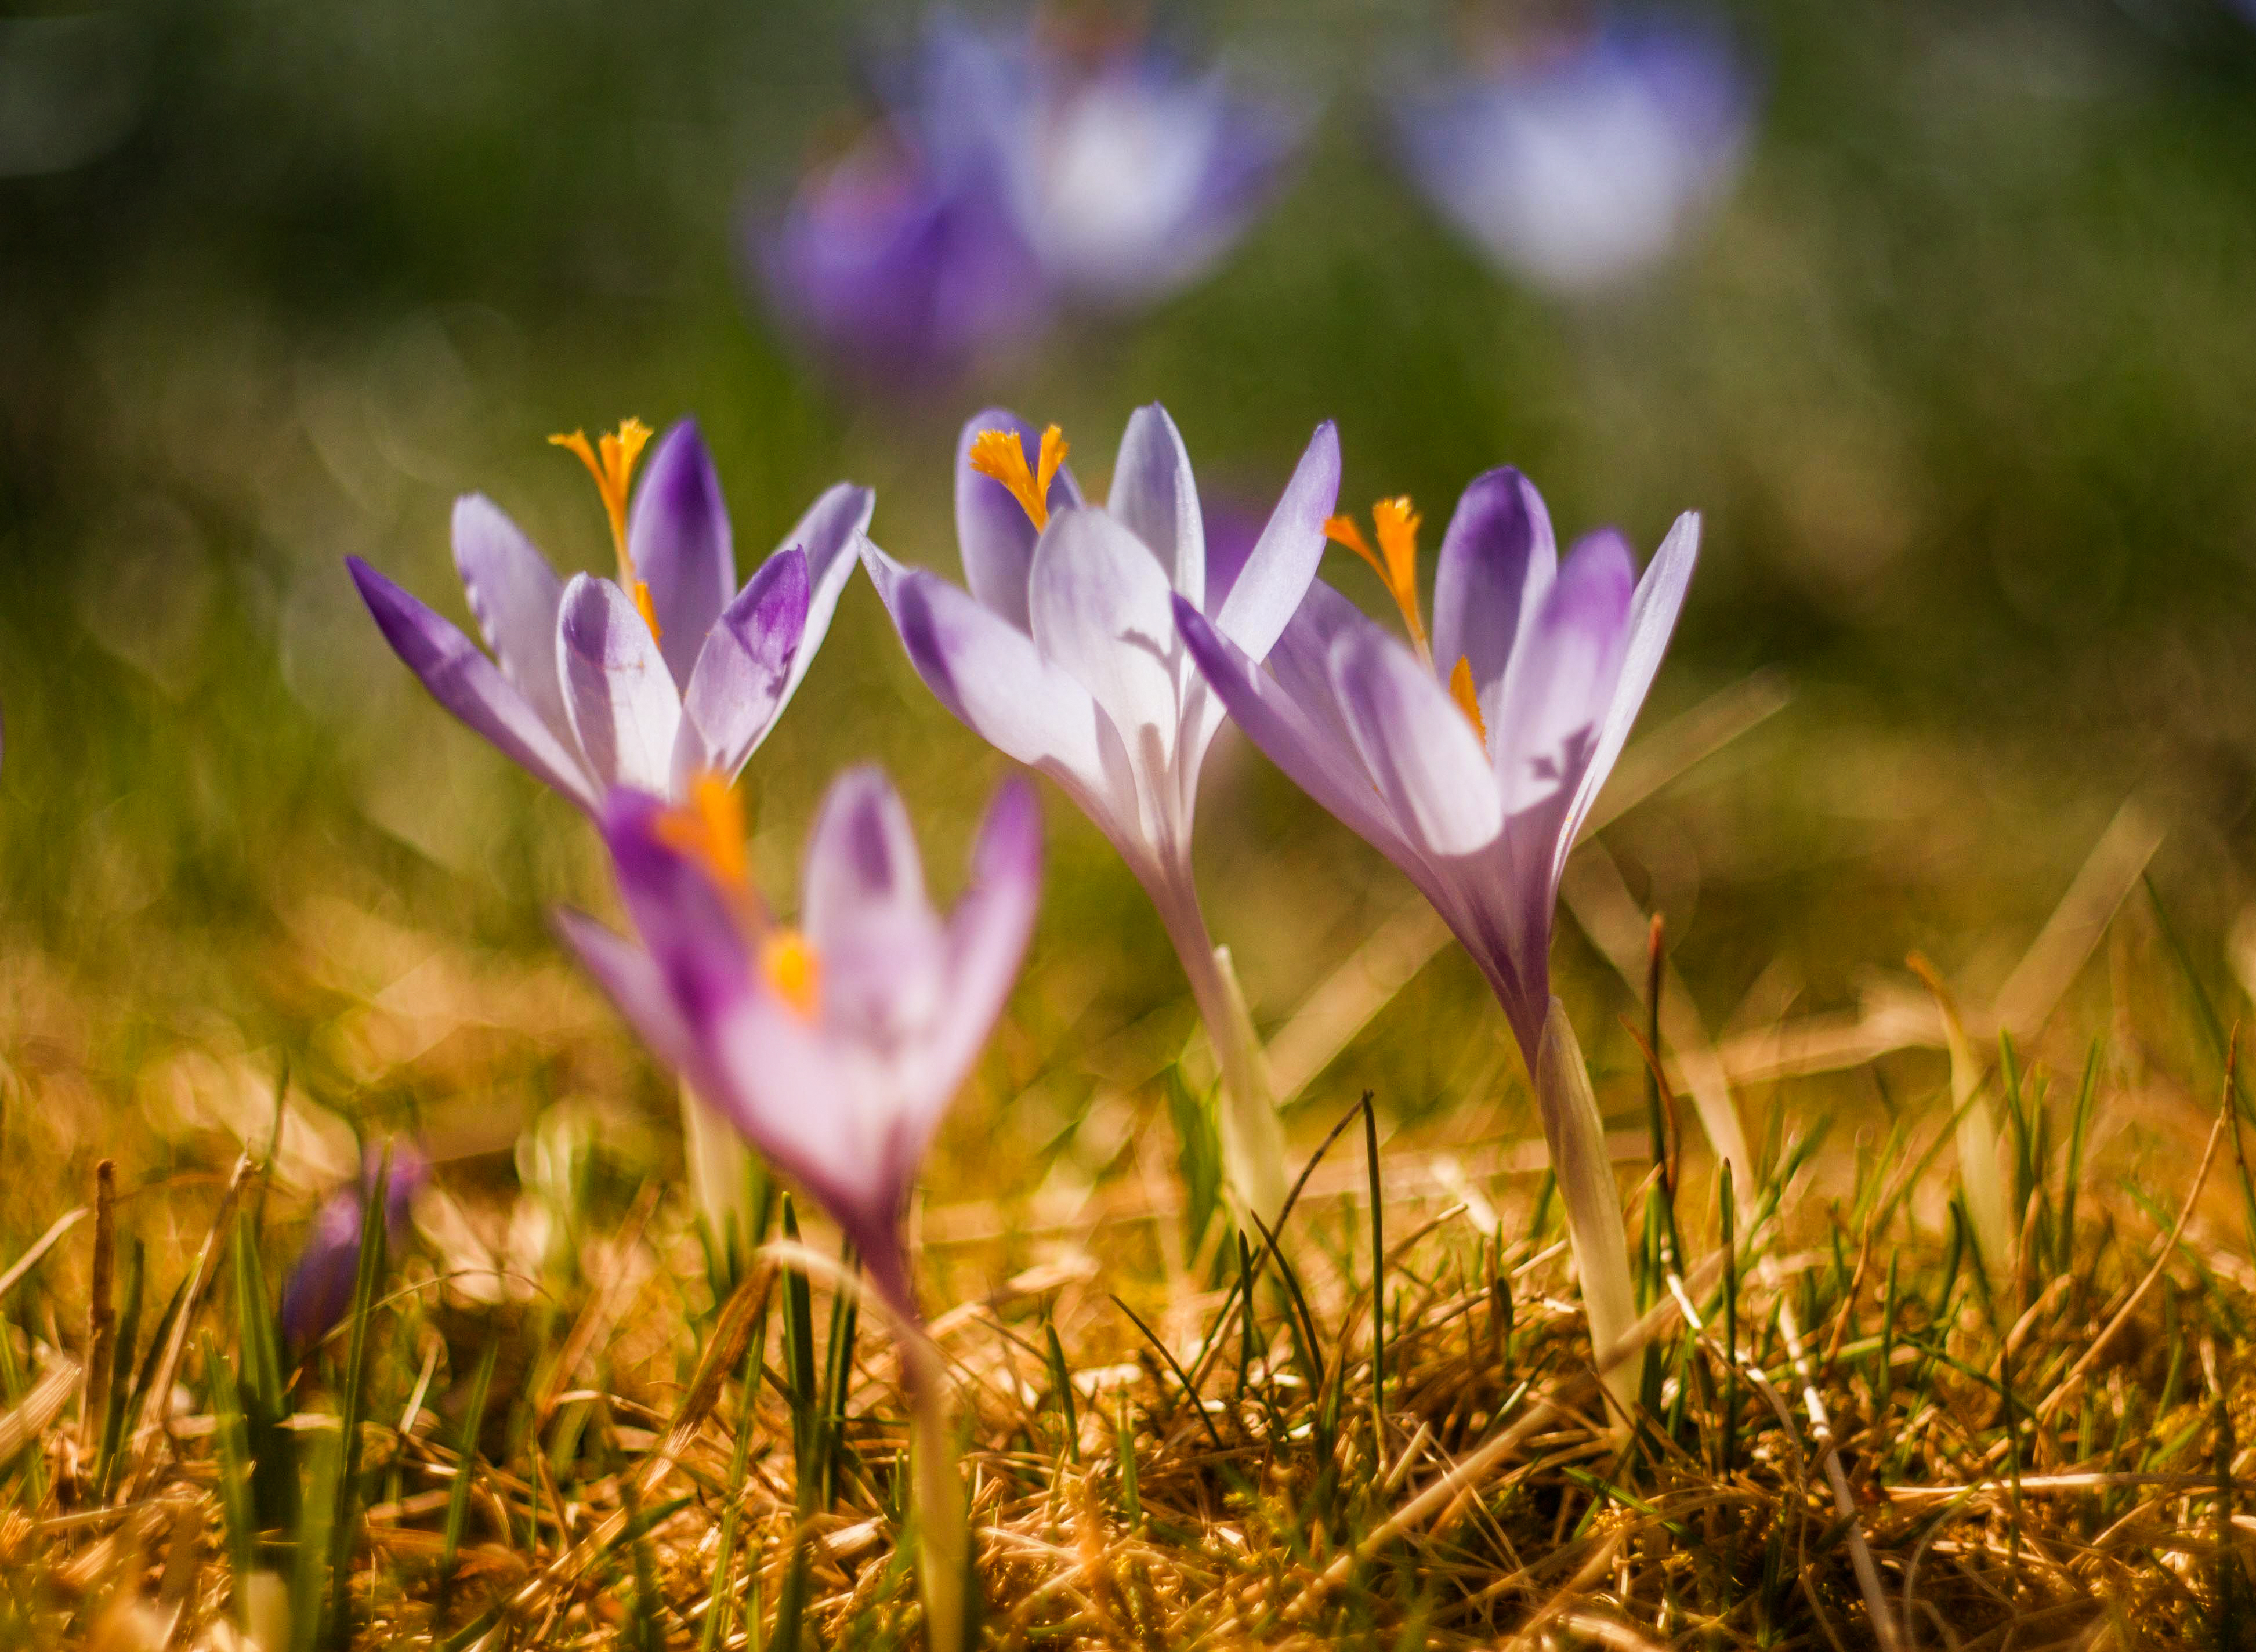
nature, grass, blossom, plant, field, meadow, sunlight, flower, petal, botany, flora, wildflower, crocus, macro photography, flowering plant, grass family, land plant, iris family